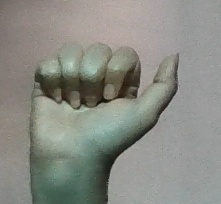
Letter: dhad